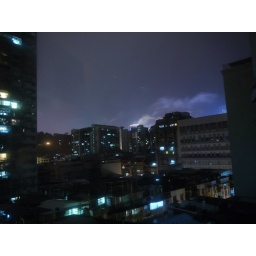
I appreciate the blue sky in dark.